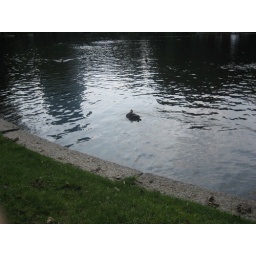
ducks in the lake